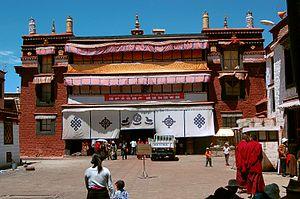
Ramoché